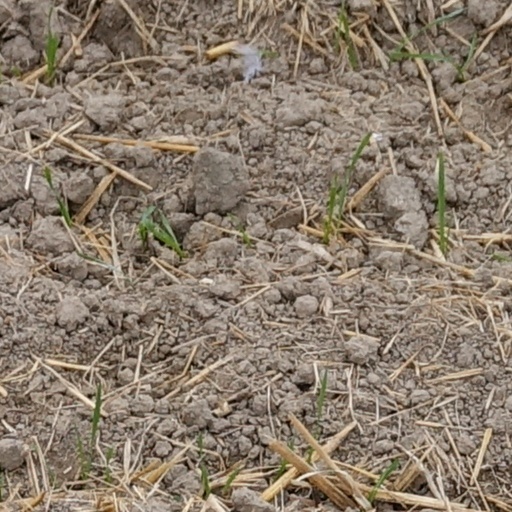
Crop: wheat